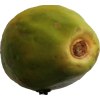
Label: papaya